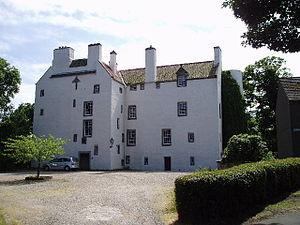
Cette liste recense les principaux châteaux du council area de Fife en Écosse.